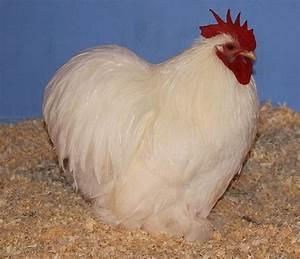
chicken